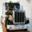
Label: truck